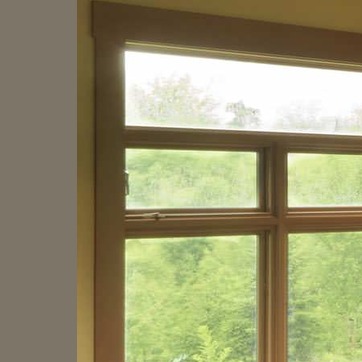
Material: glass